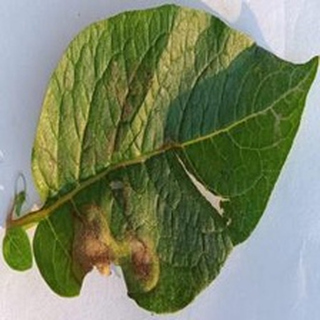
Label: potato_late_blight